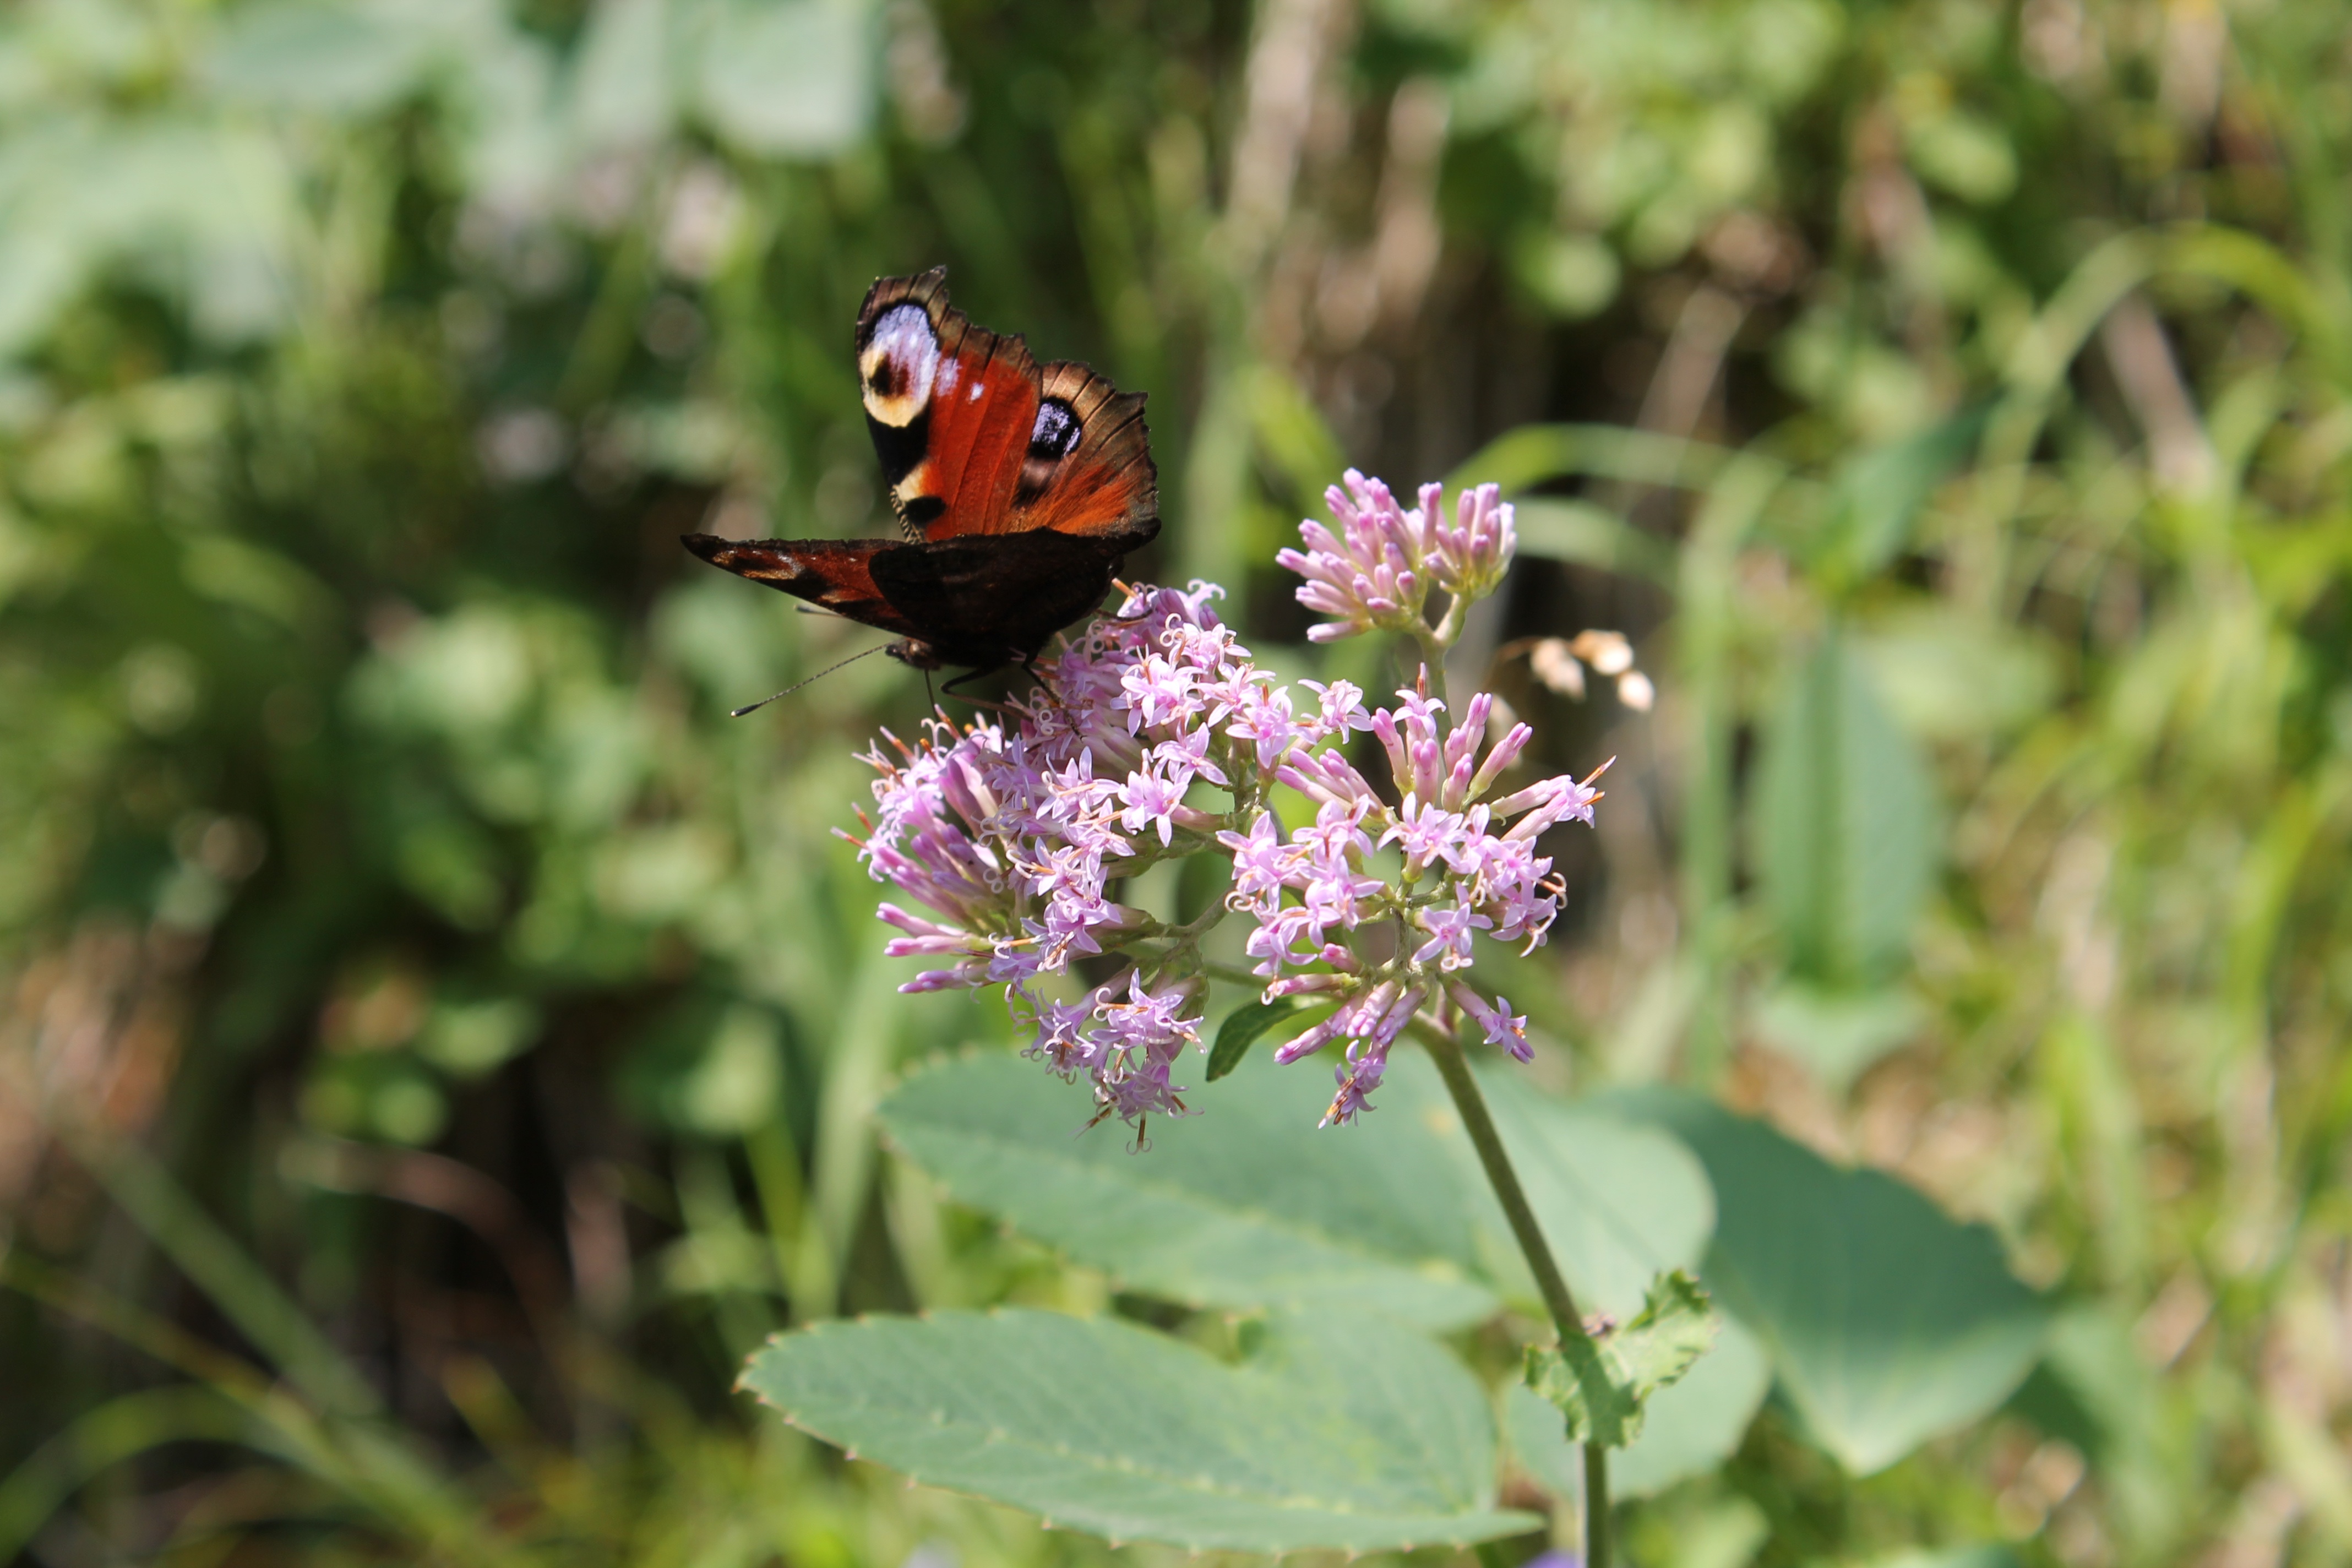
nature, plant, meadow, flower, wildlife, insect, botany, butterfly, flora, fauna, invertebrate, wildflower, bee, nectar, macro photography, membrane winged insect, moths and butterflies